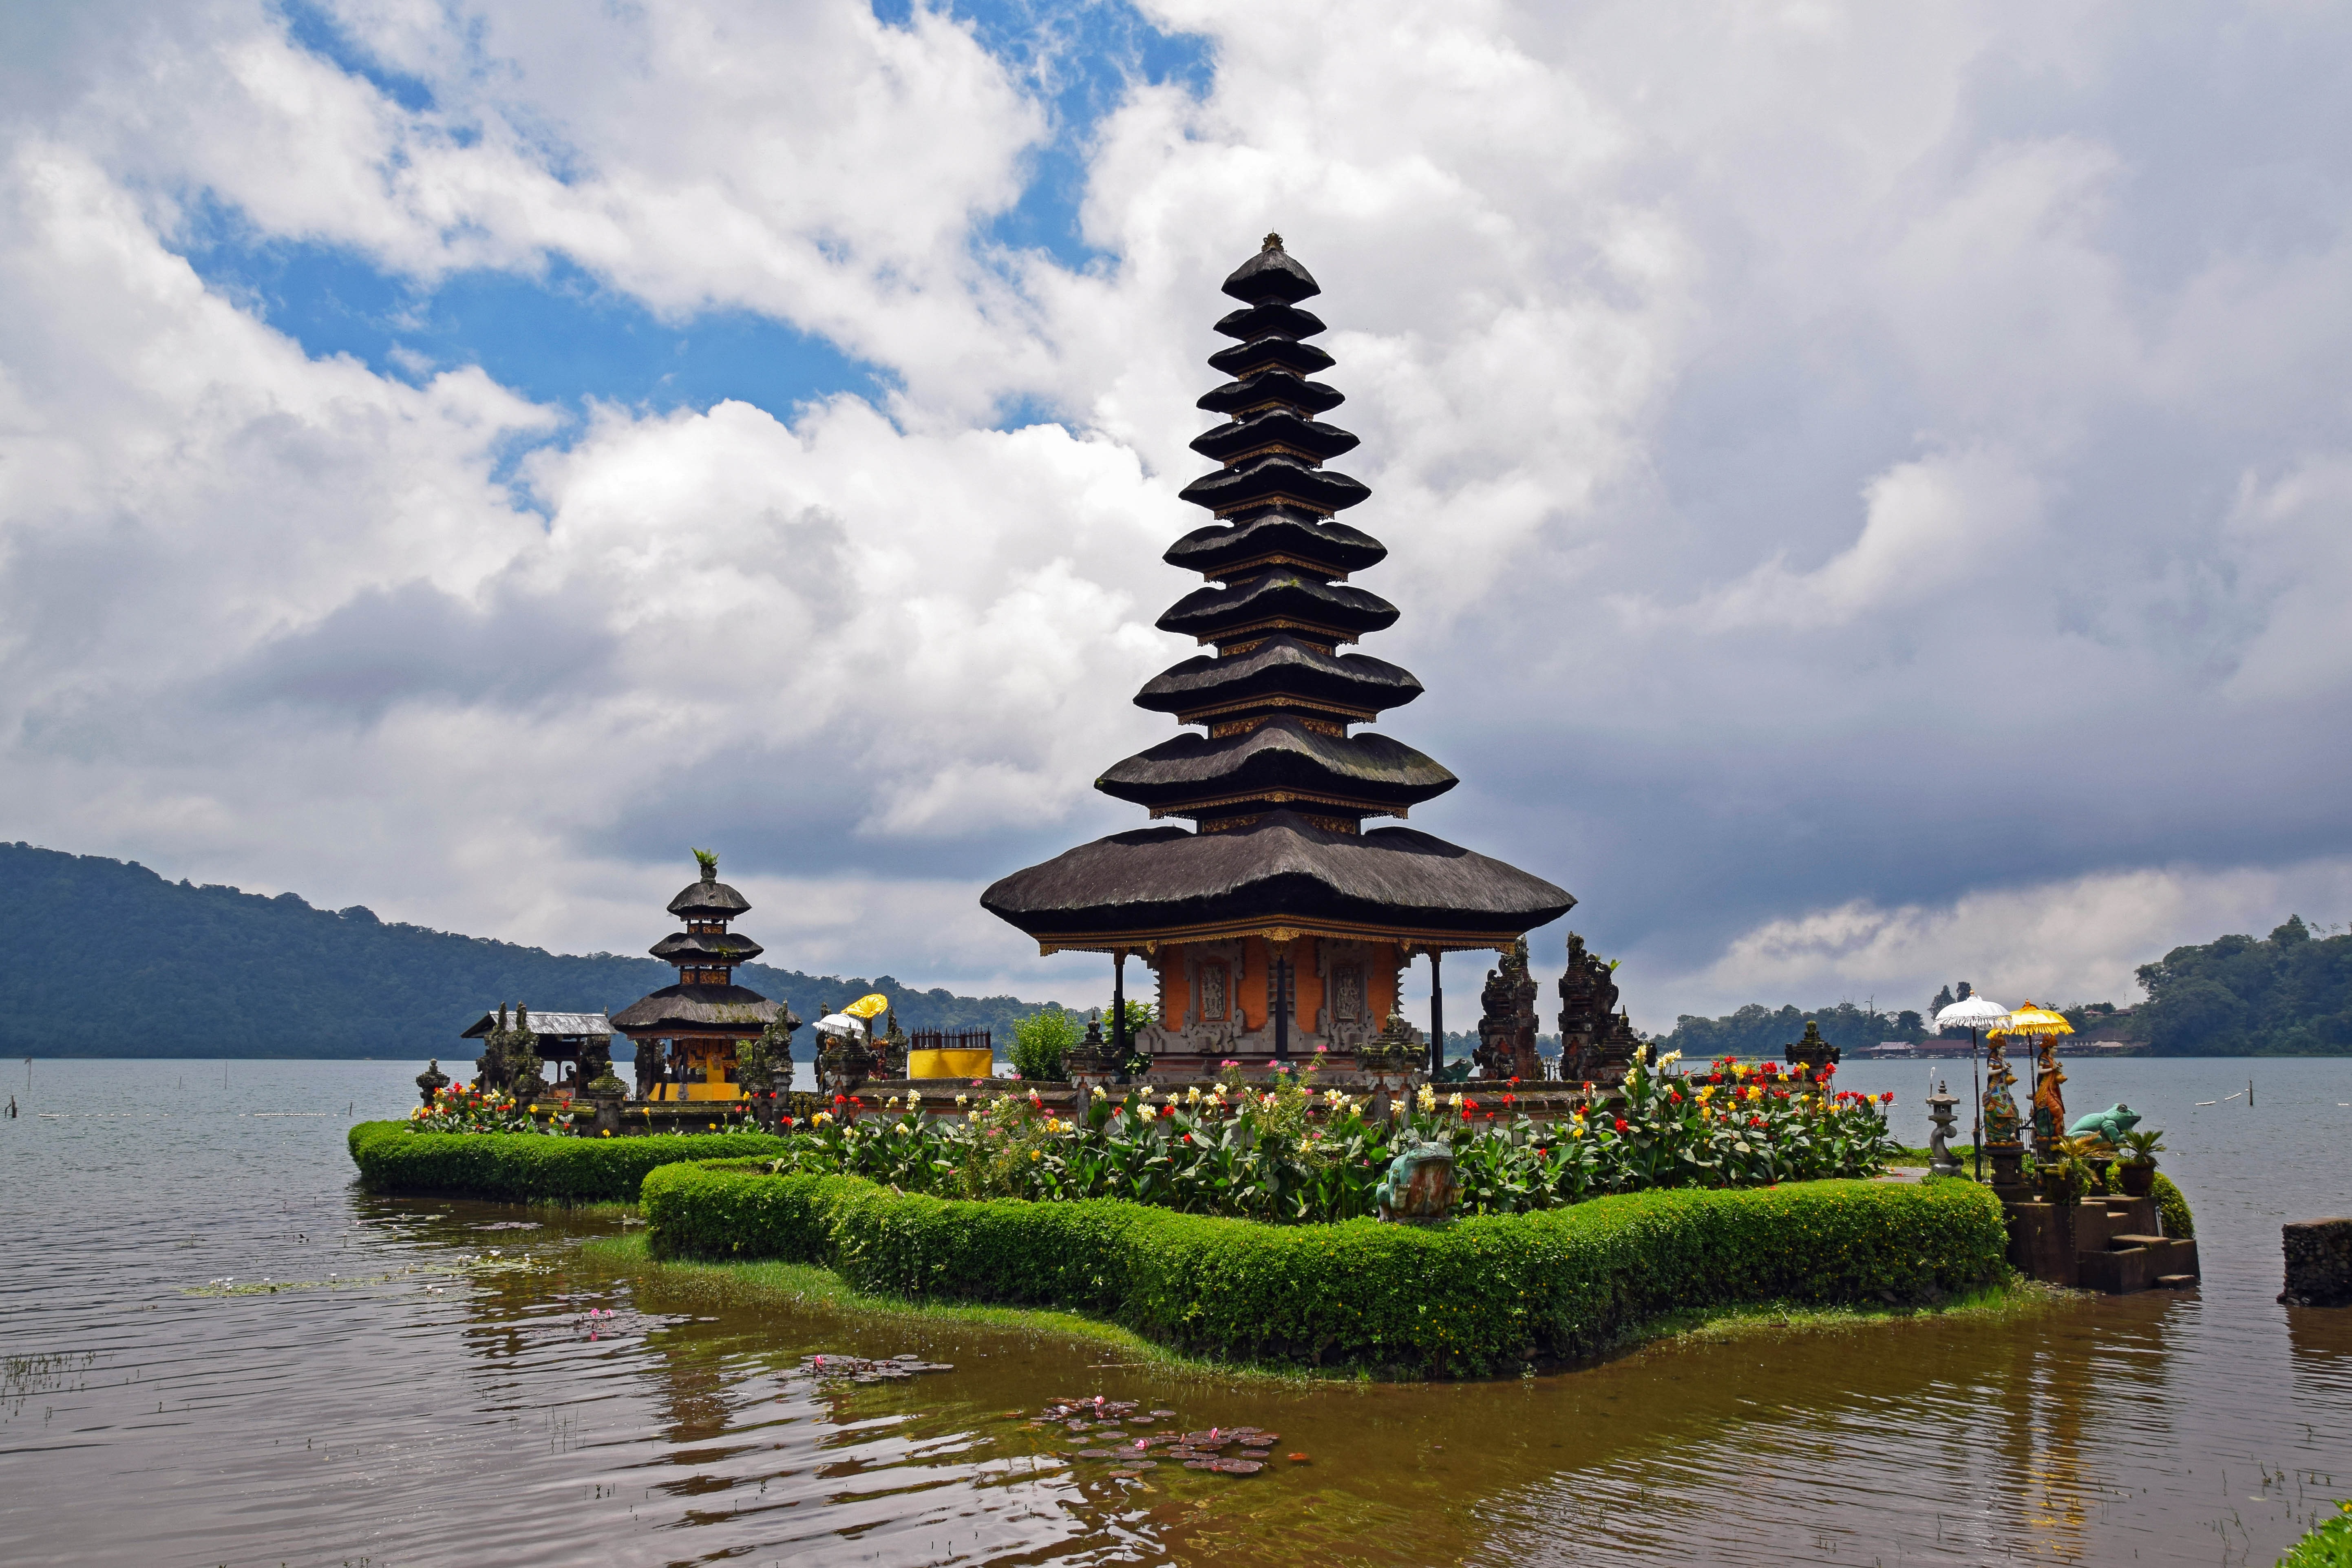
sea, lake, vacation, travel, reflection, tower, religion, landmark, tourism, place of worship, religious, temple, indonesia, pagoda, wat, bali, hinduism, hindu temple, water temple